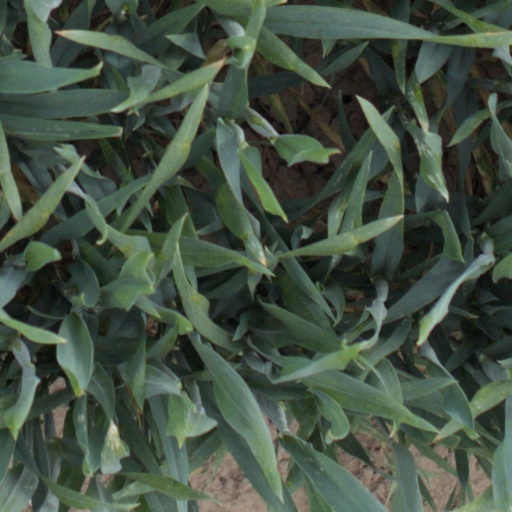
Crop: wheat